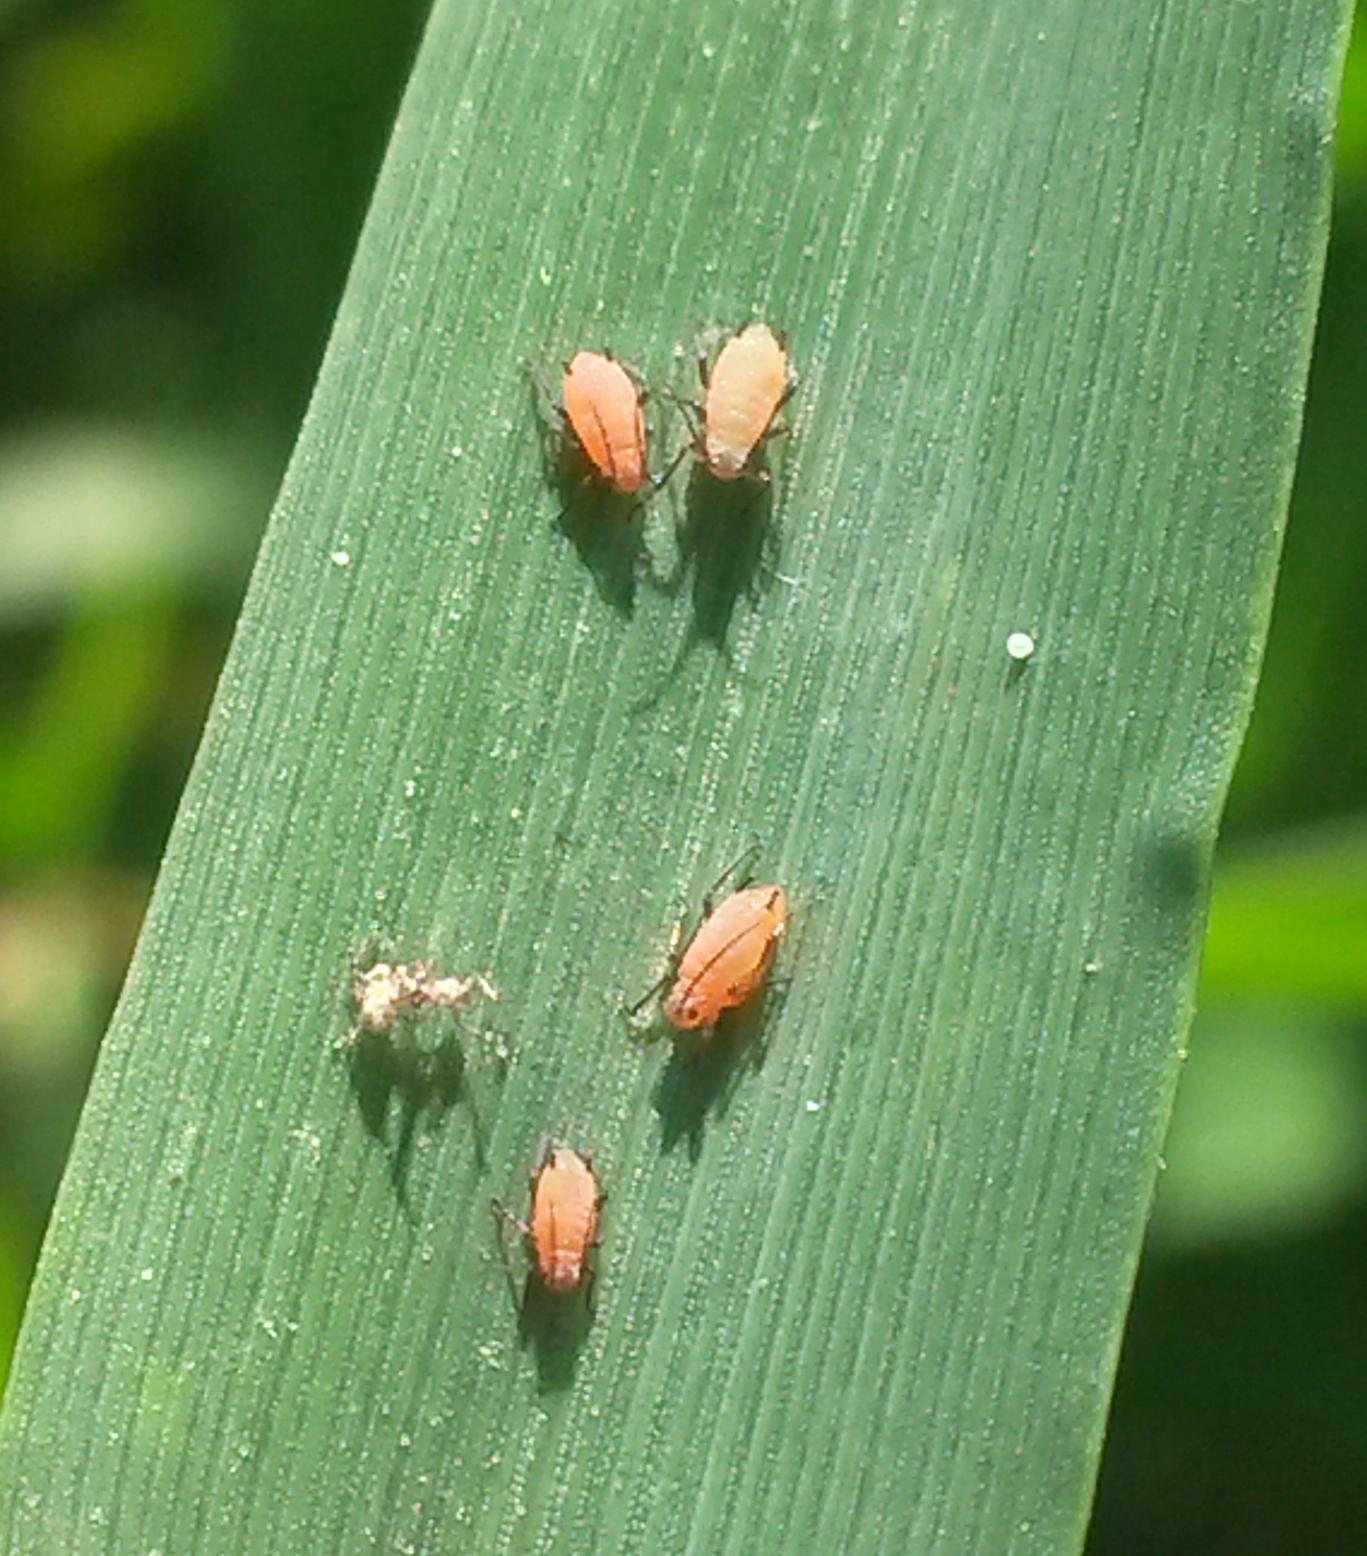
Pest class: english_grain_aphid